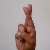
The image shows a hand gesture representing the letter 'R' in Indian Sign Language.